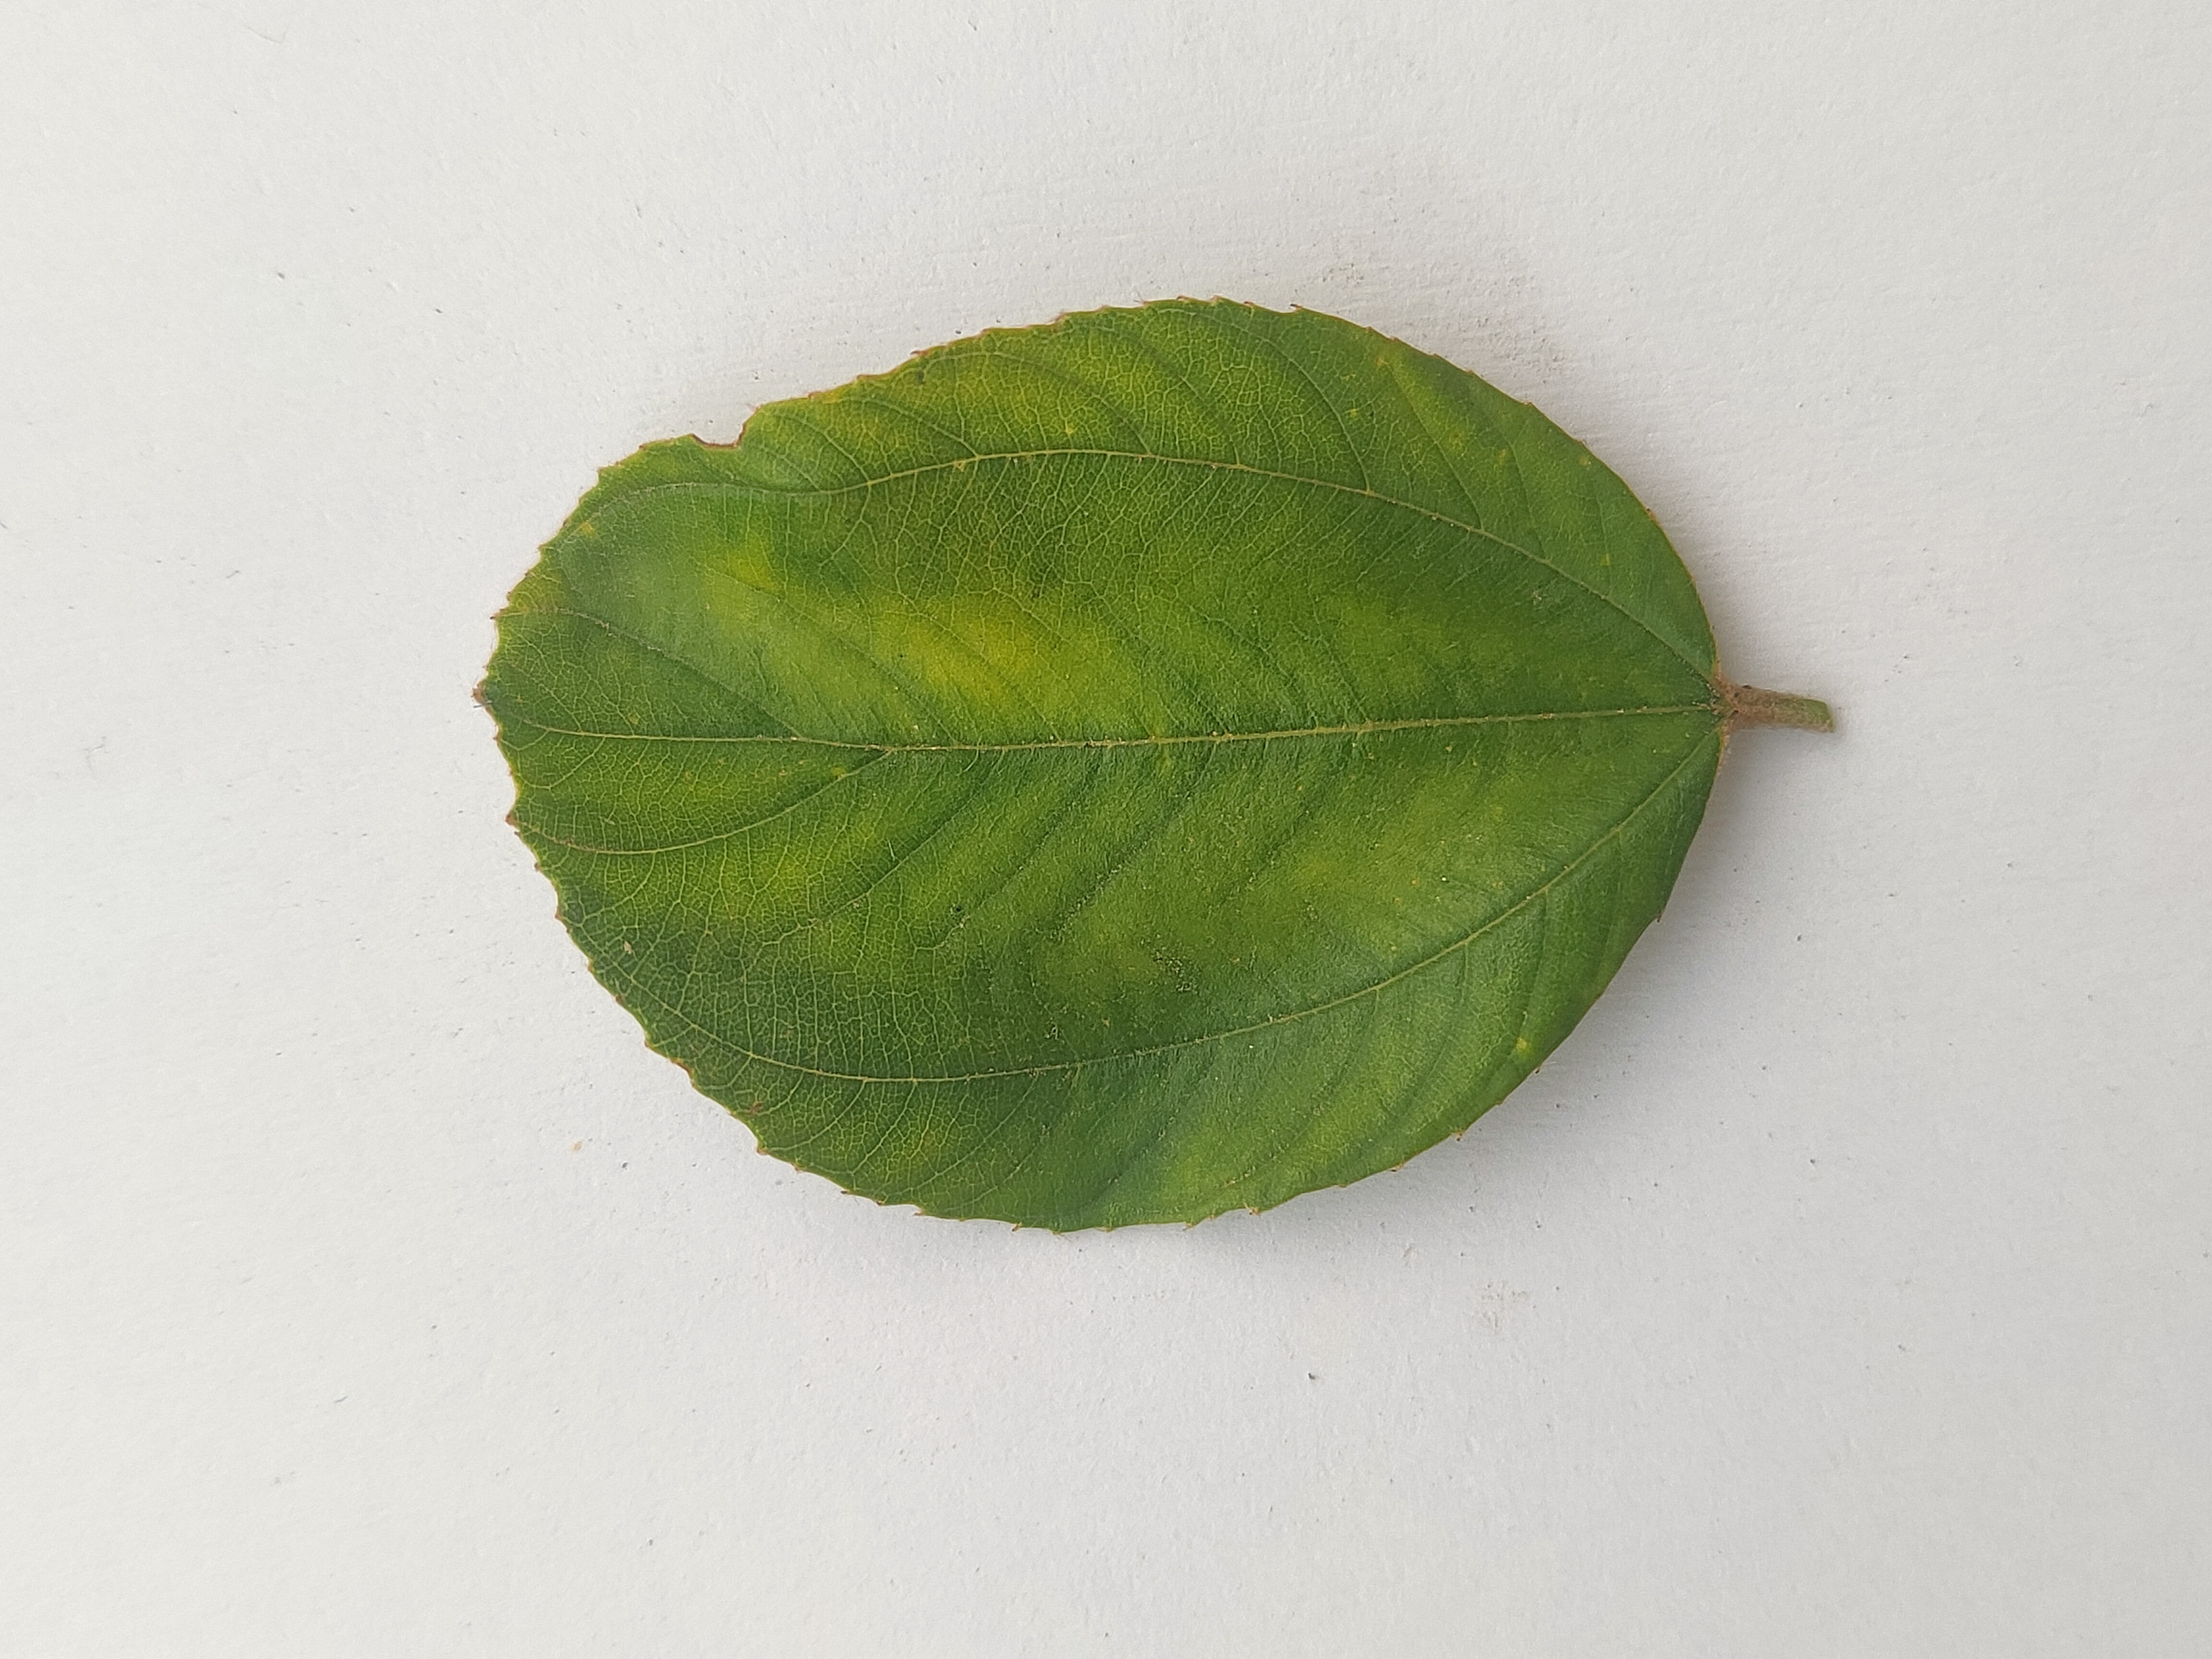
Leaf variety: Plum